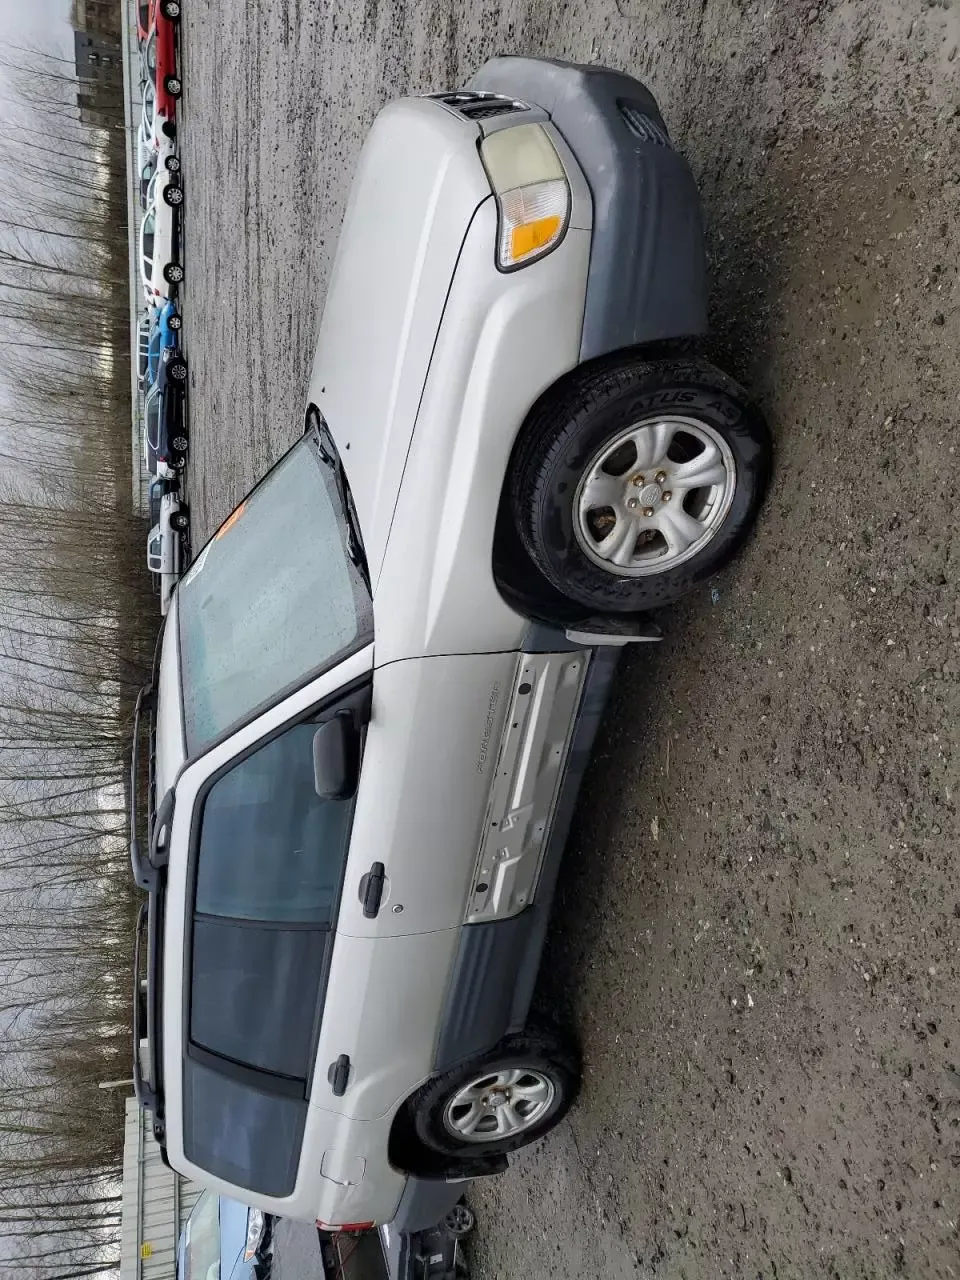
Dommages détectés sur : porte avant droite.
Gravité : mineur